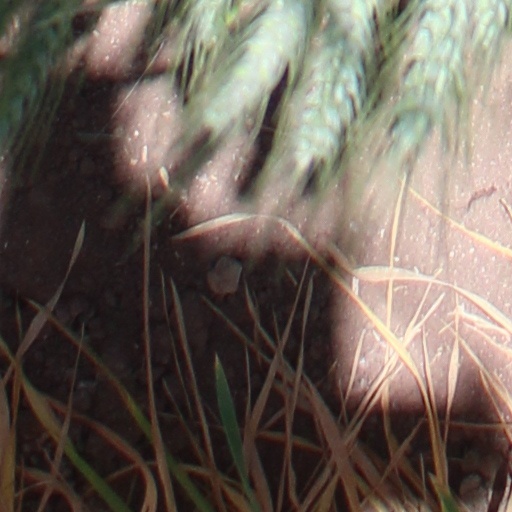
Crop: wheat